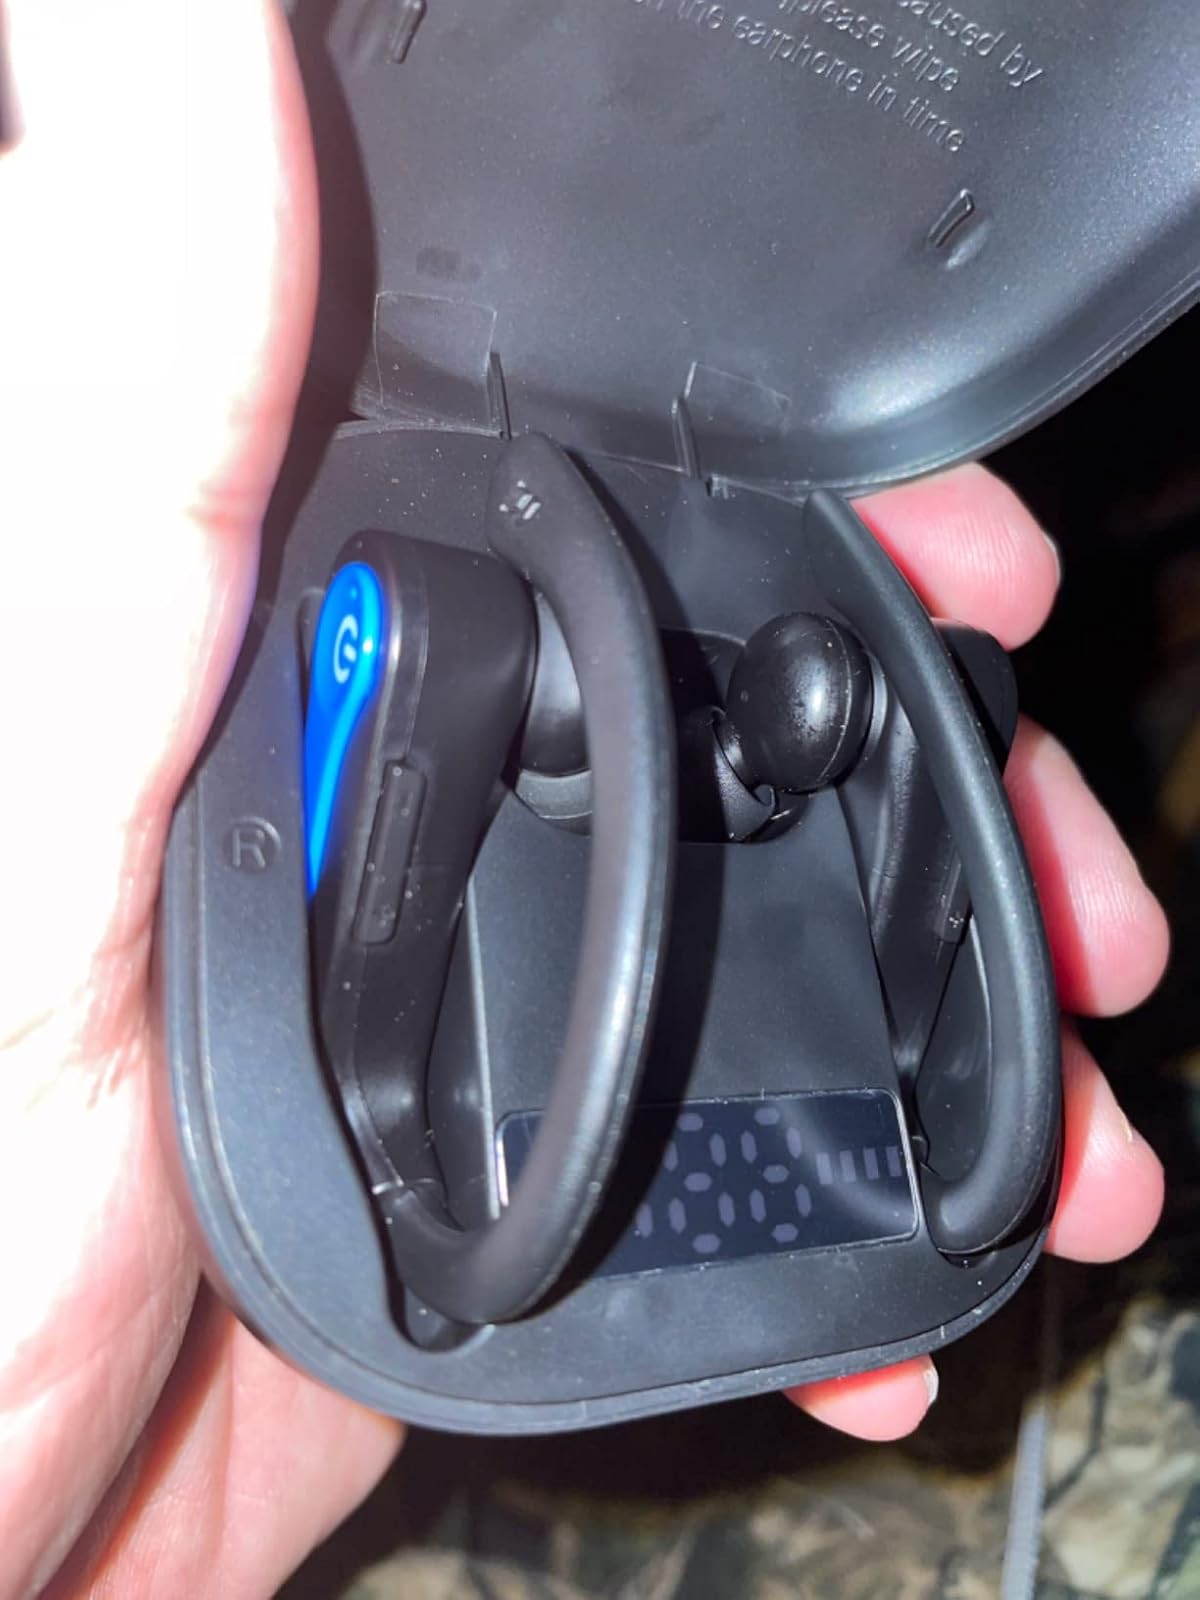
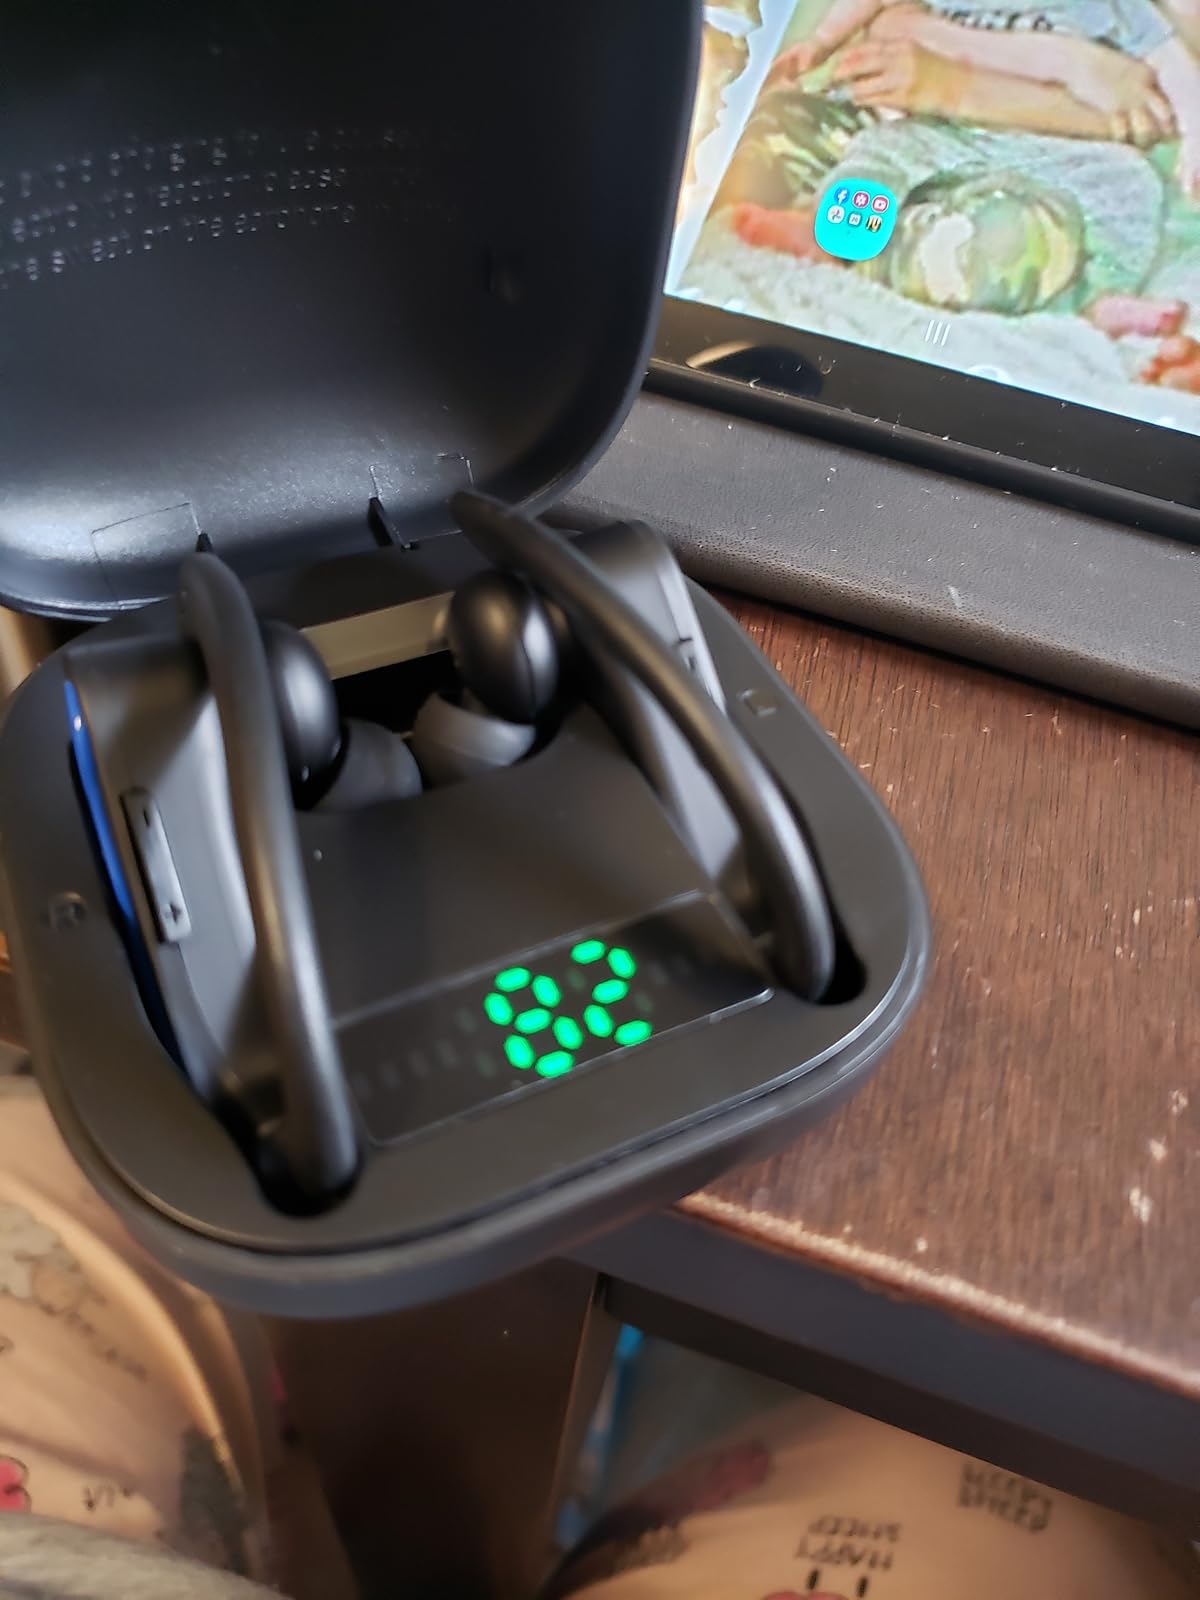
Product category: earbuds
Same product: yes